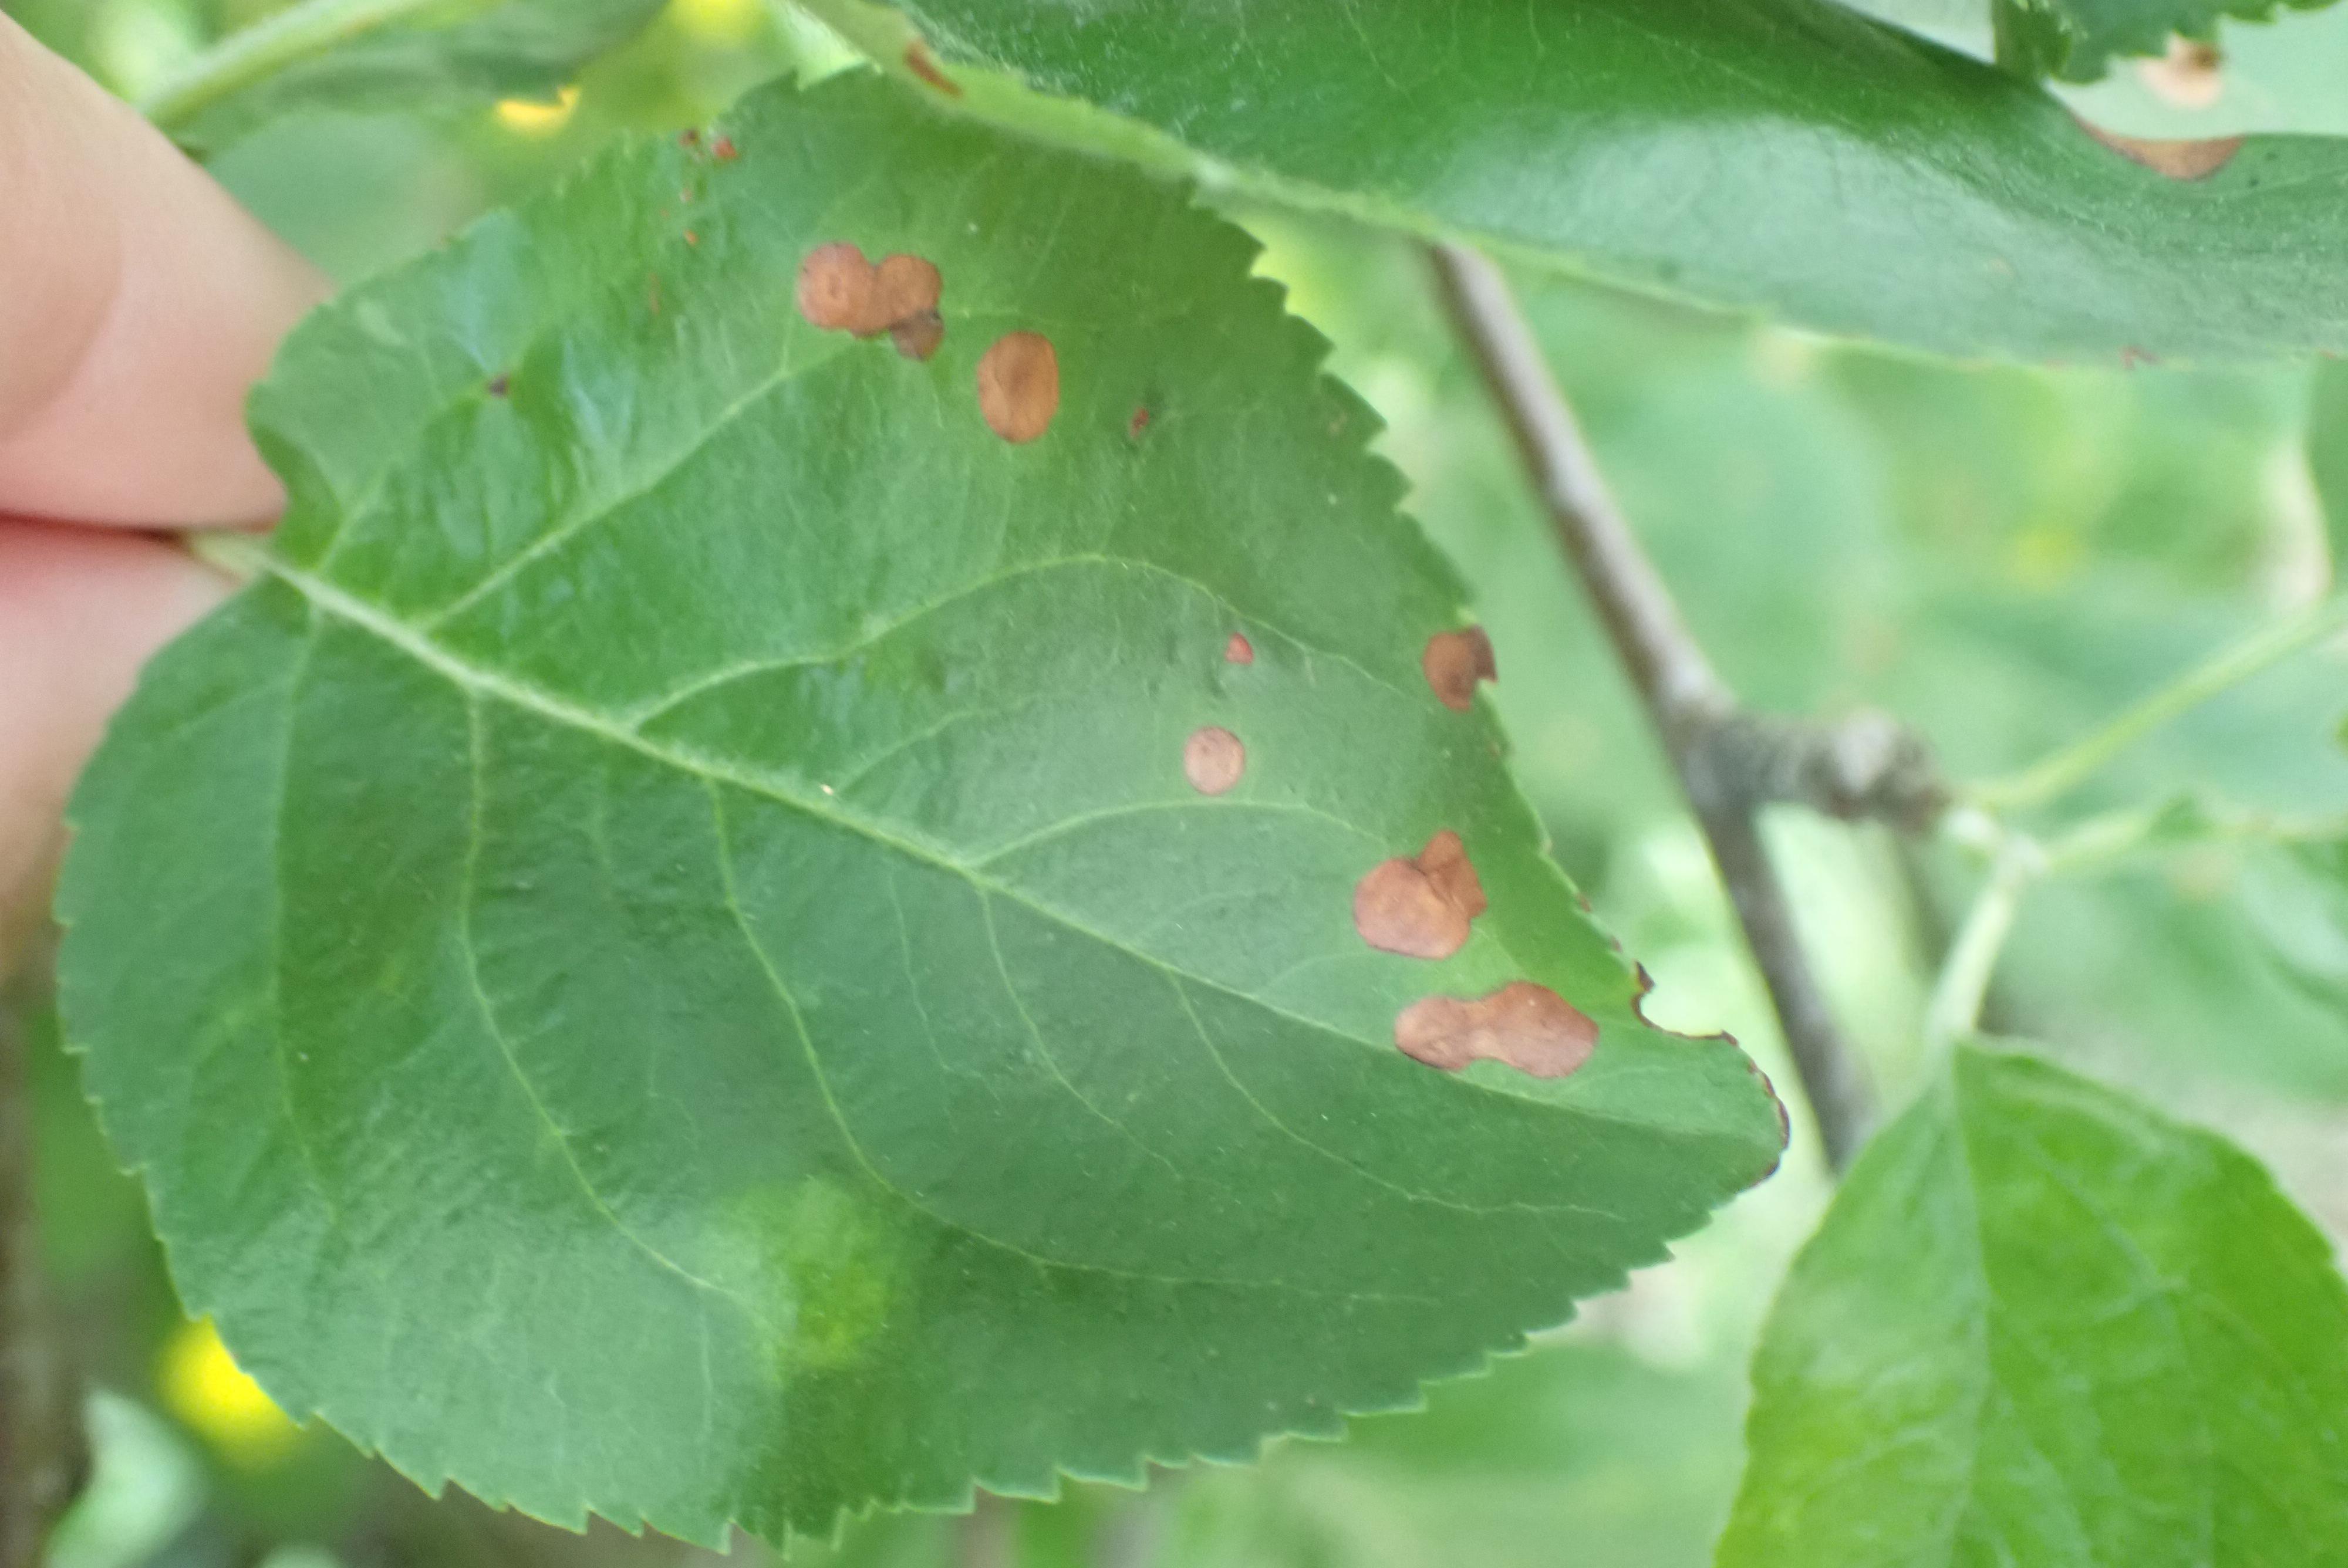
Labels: frog_eye_leaf_spot